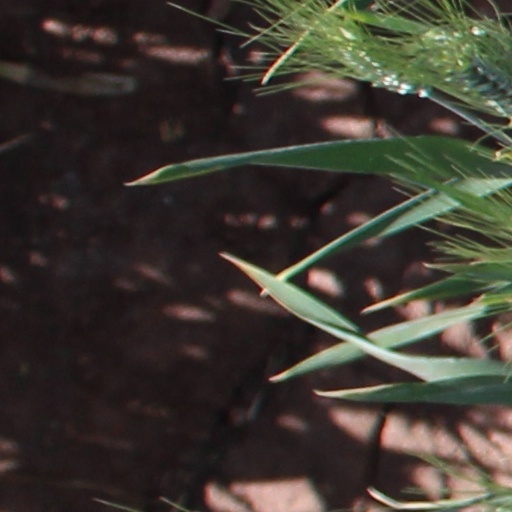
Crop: wheat